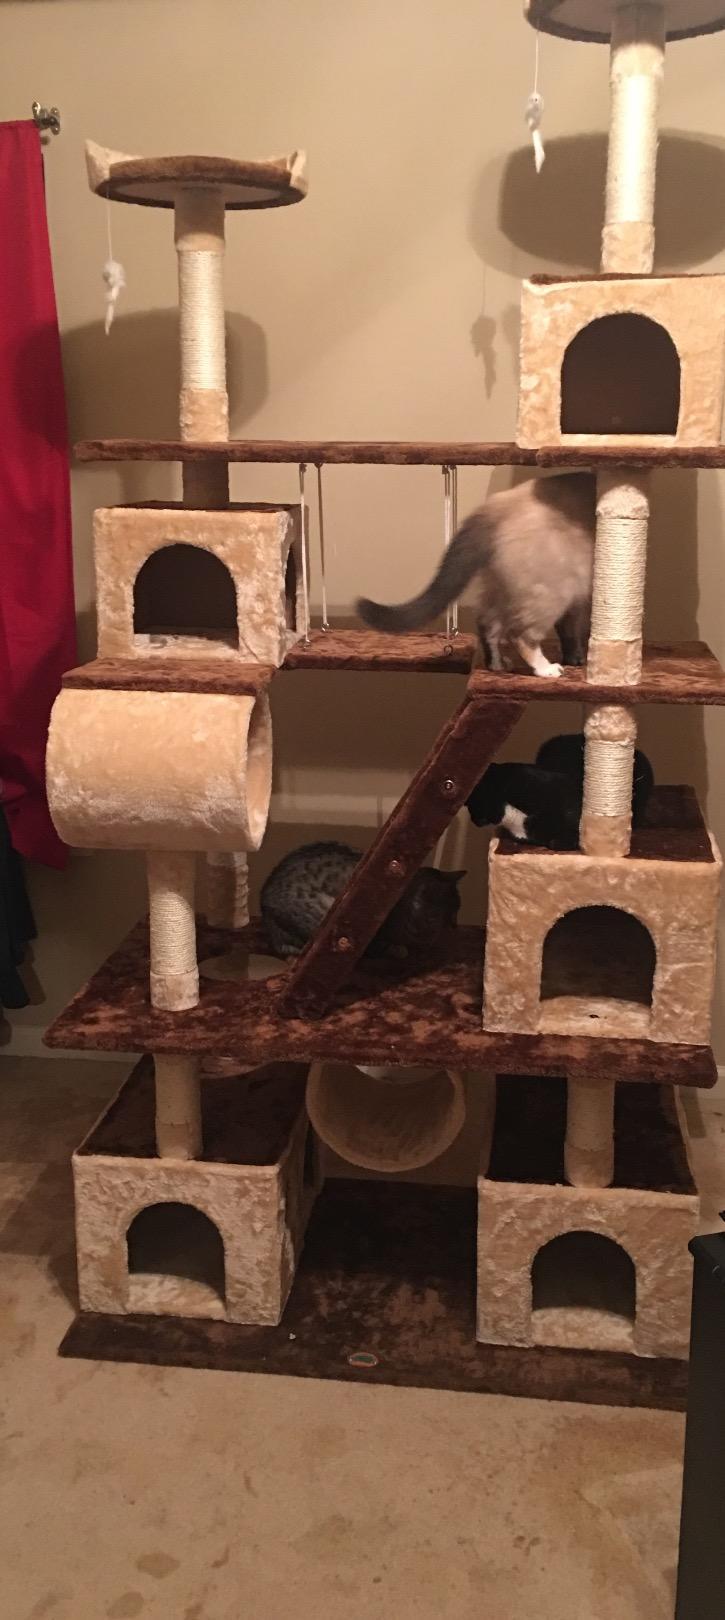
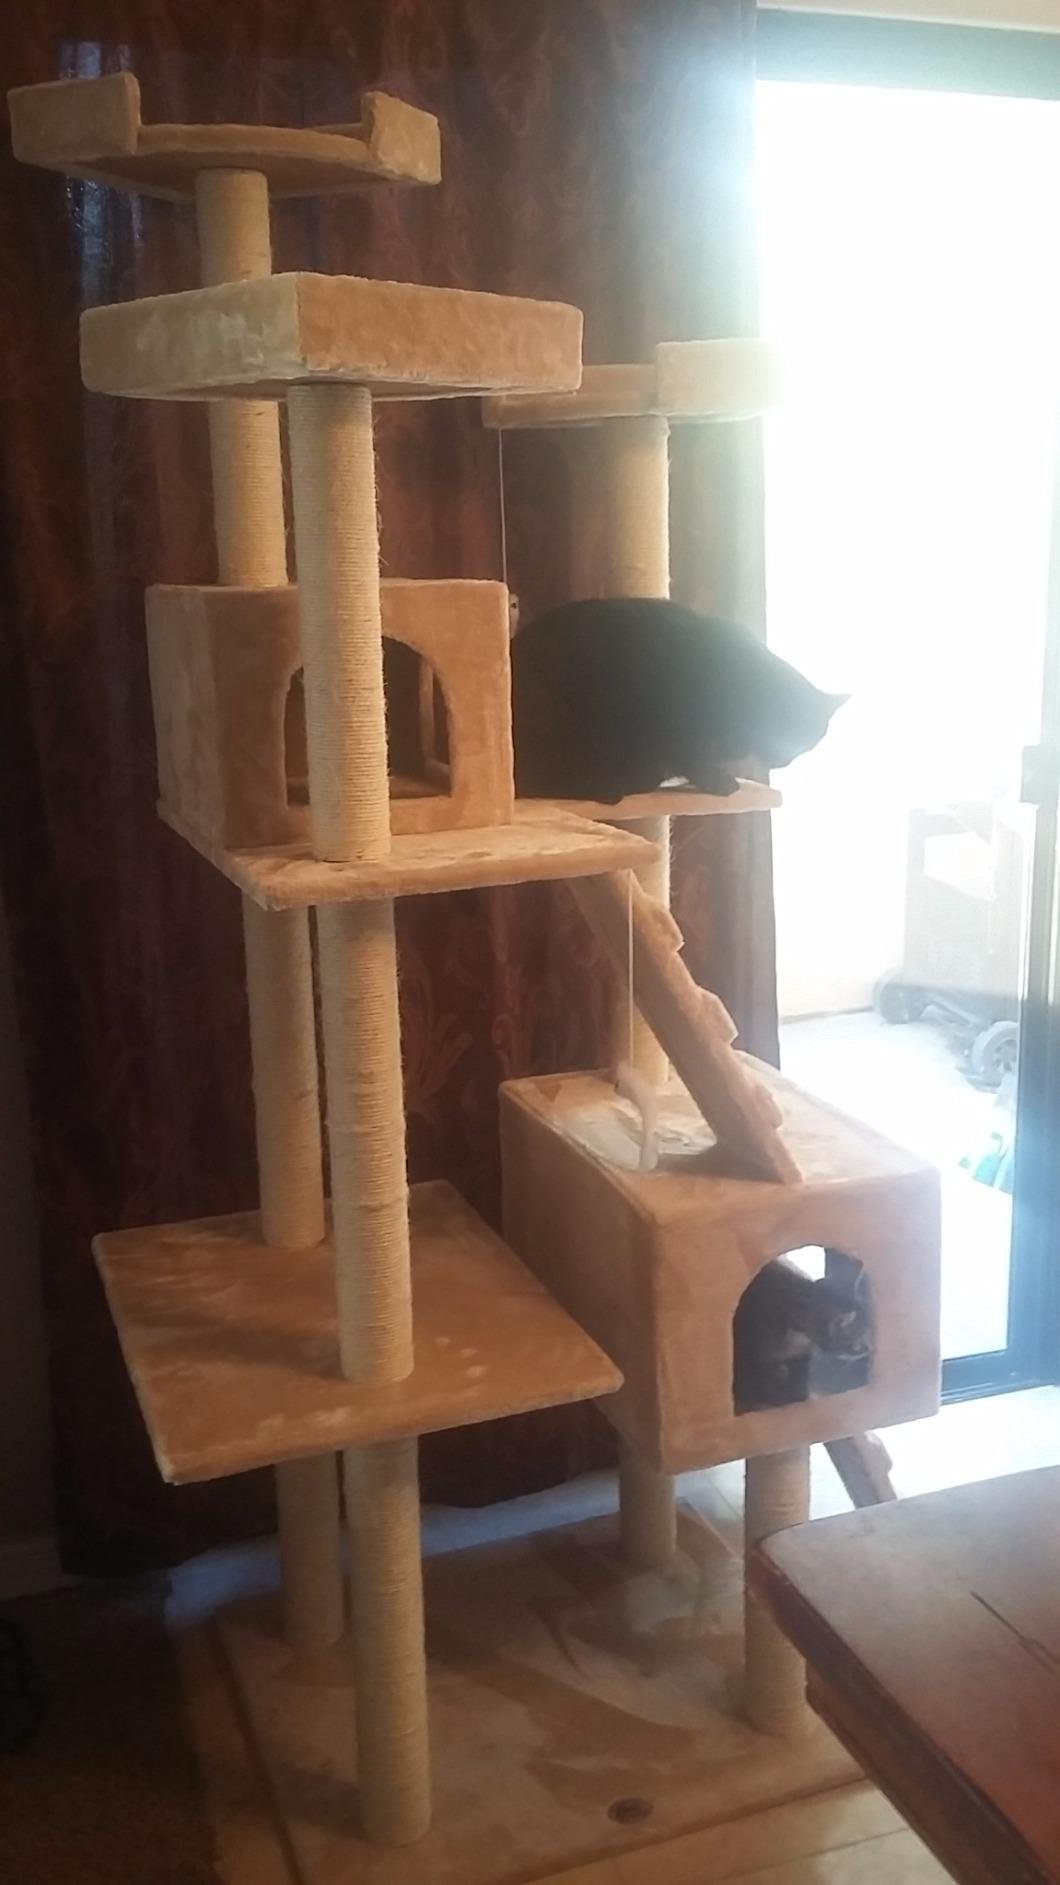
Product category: items_cat tree
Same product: no